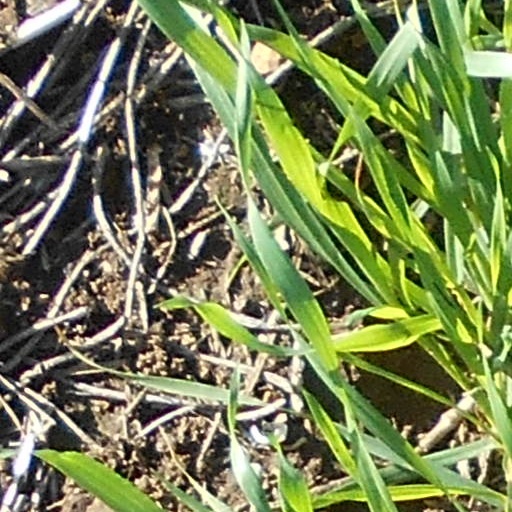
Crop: wheat